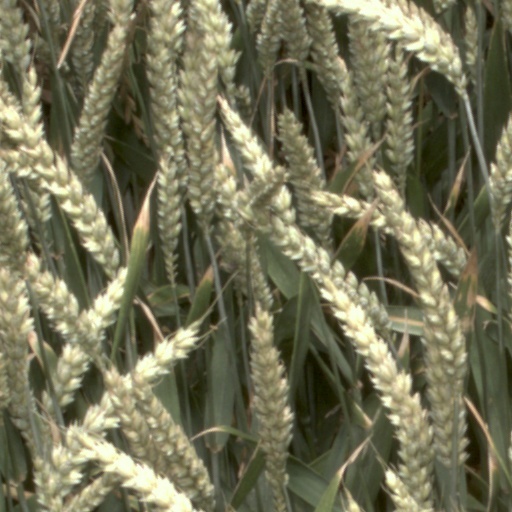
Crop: wheat